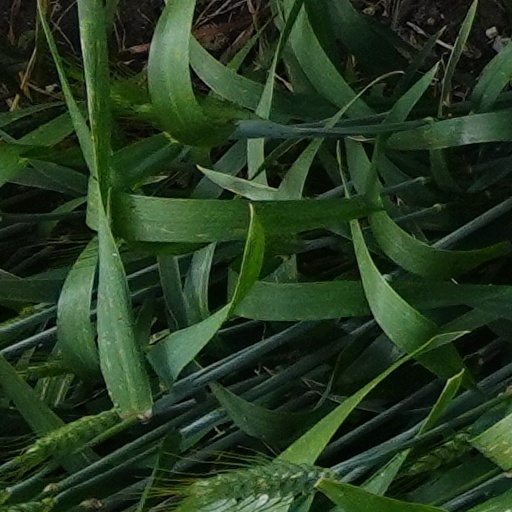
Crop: wheat